Denny Abbey

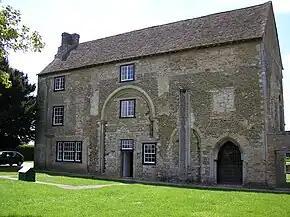
The former farmhouse converted from Denny Abbey’s church, showing at centre the filled-in arch of the Benedictine crossing, behind which were Marie de St Pol’s quarters. The tall stone pillar set in the wall to the right is a relic of the later nuns' church.

The abbey was closed in 1536, during the Dissolution of the Monasteries, and was once more taken over by the Crown. The last of the nuns had left within two years. The Abbess's lodge, originally built for the Countess, was retained as a farmhouse, and the Refectory as a barn, but the nave was demolished. In 1628 the abbey passed into private ownership.